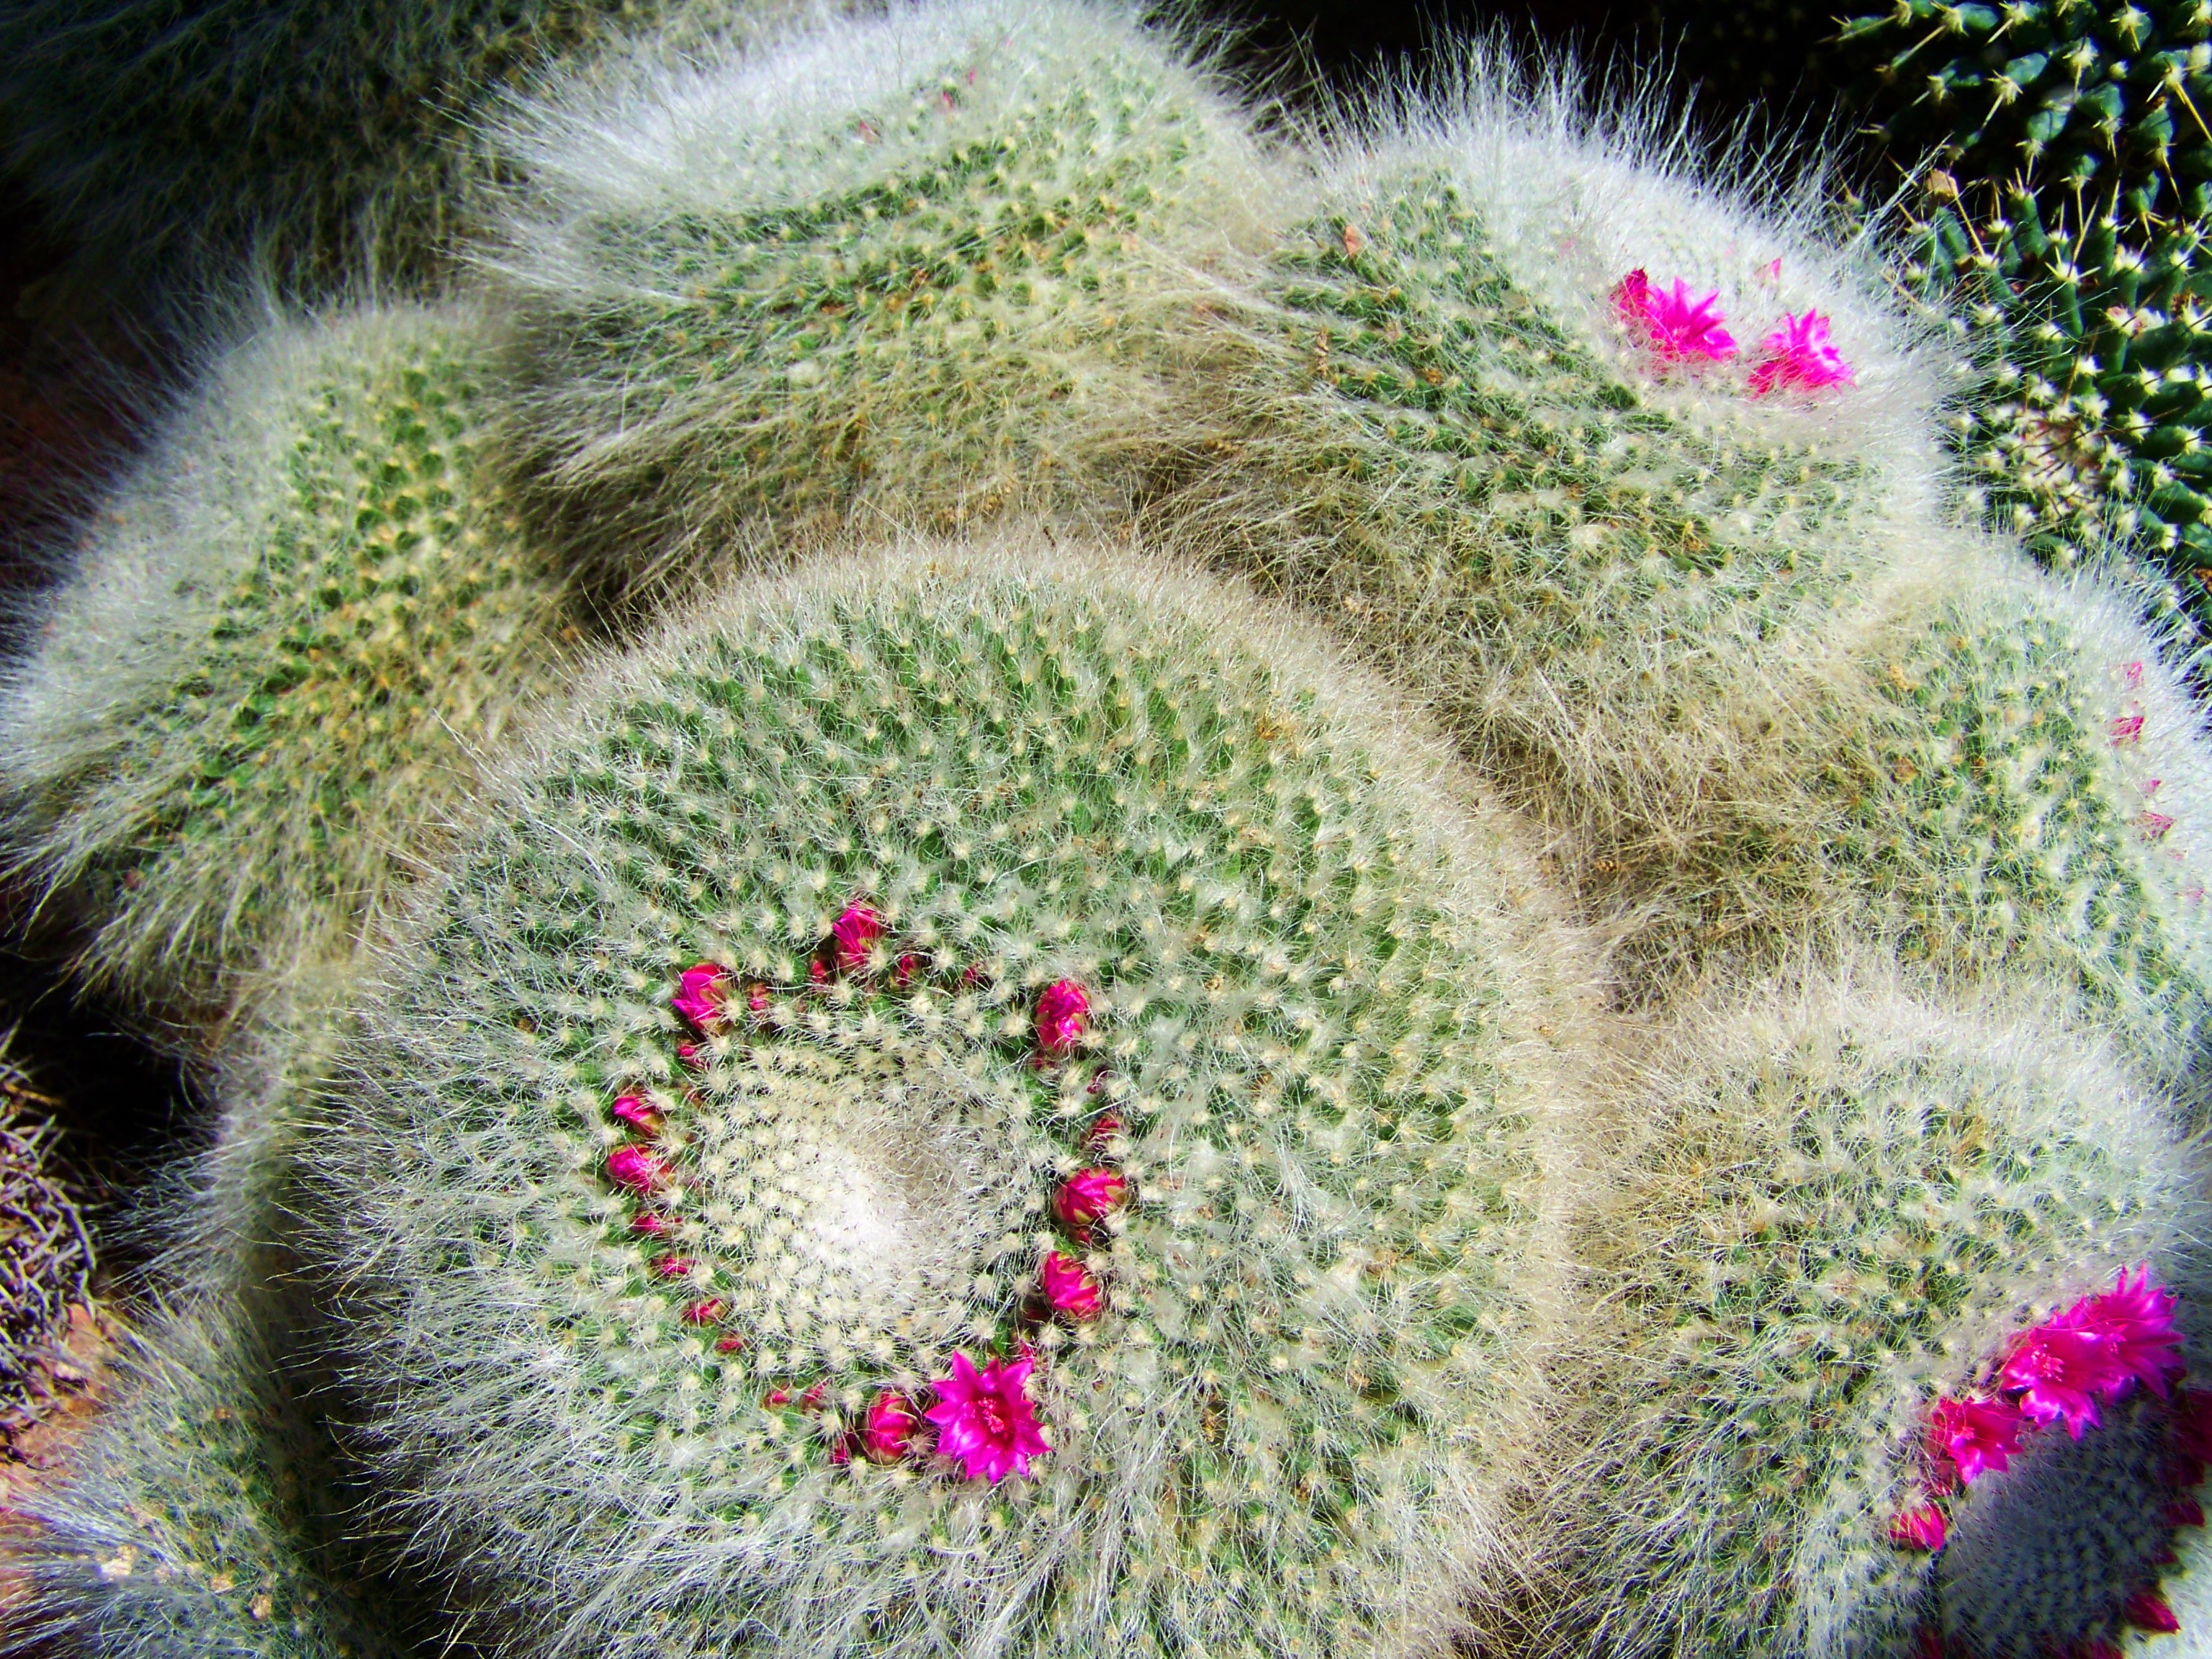
cactus, plant, flower, botany, flora, botanical garden, caryophyllales, macro photography, flowering plant, pecs, mexican cactus, land plant, hedgehog cactus